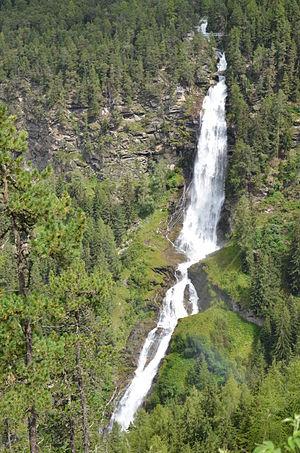
La cascade de Stuibenfall est située en Autriche, sur la commune de Umhausen. C'est la plus haute cascade du Tyrol, avec une hauteur de 159 mètres. Le débit moyen est de 610 litres d’eau par seconde, mais il peut atteindre un maximum de 2 000 litres par seconde. Étant donné que le cours d'eau est largement alimenté par les eaux de fonte de Zwieselbach et de Grastalferner, il dispose de la plus grande réserve d'eau en été.